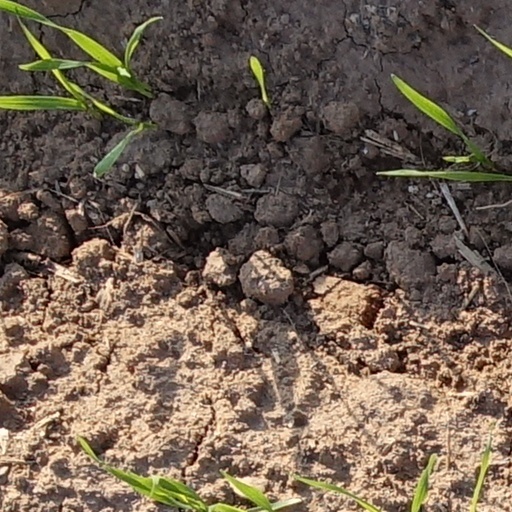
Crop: wheat